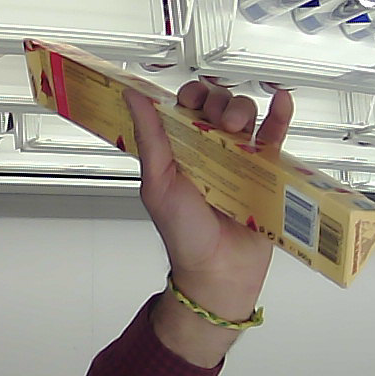
Product: toblerone_white